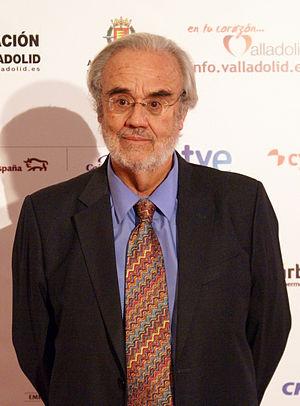
Manuel Gutiérrez Aragón est un réalisateur, scénariste et écrivain espagnol.